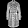
Label: Dress